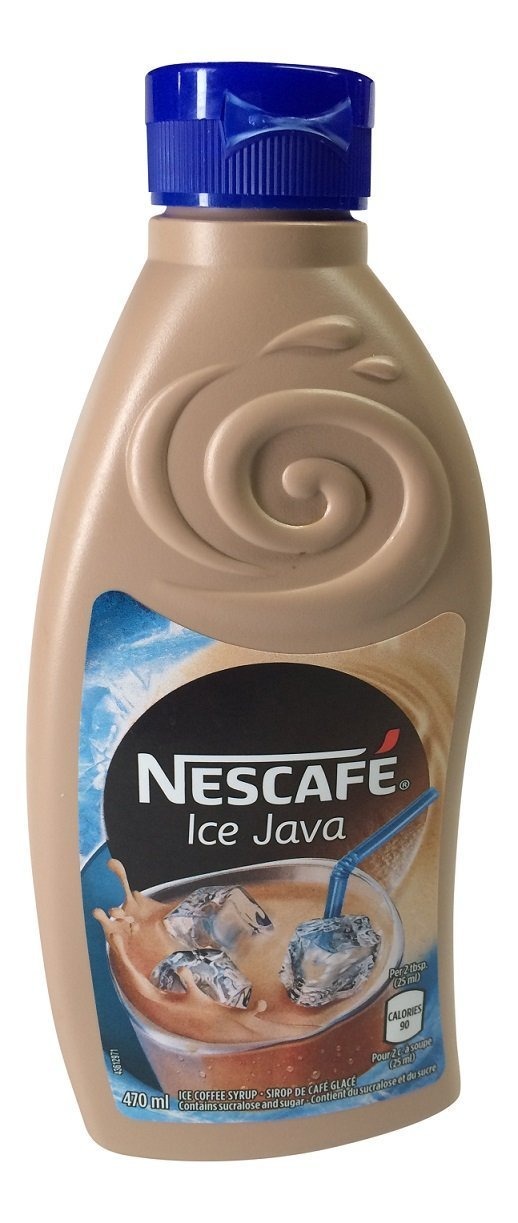
Item Name: Nescafe Ice Java Coffee Syrup 470ml - Imported from Canada (Pack of 4)
Value: 63.92
Unit: Fl Oz

Price: 79.95